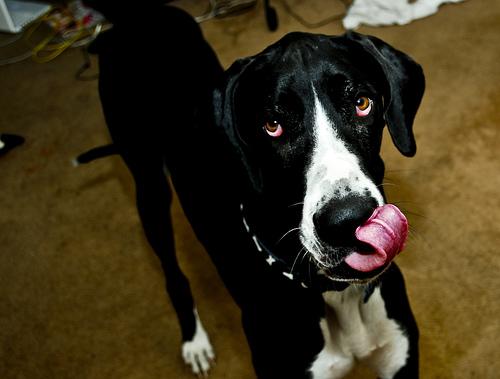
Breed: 206-n000035-Great_Dane